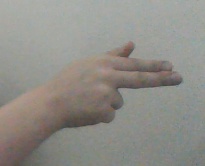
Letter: ghain